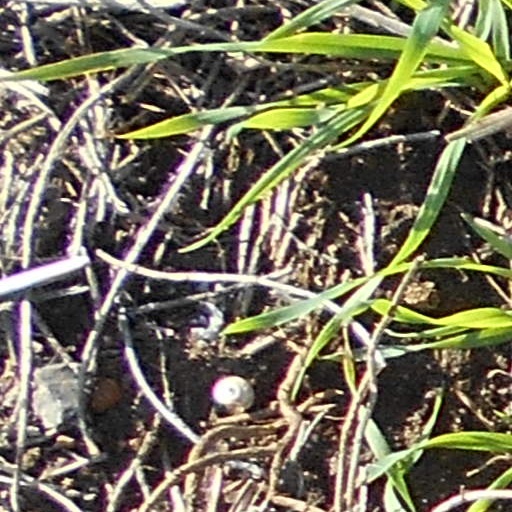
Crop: wheat